1976 Runnymede District Council election

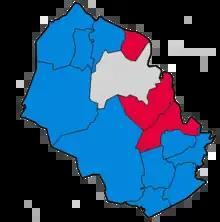
Map showing the parties of the candidates with the most votes in each ward.

Elections to Runnymede Council were held on 6 May 1976. The whole council was up for election with boundary changes since the last election in 1973. The Conservative Party retained overall control of the council and increased their majority to 31 out of 42 seats.